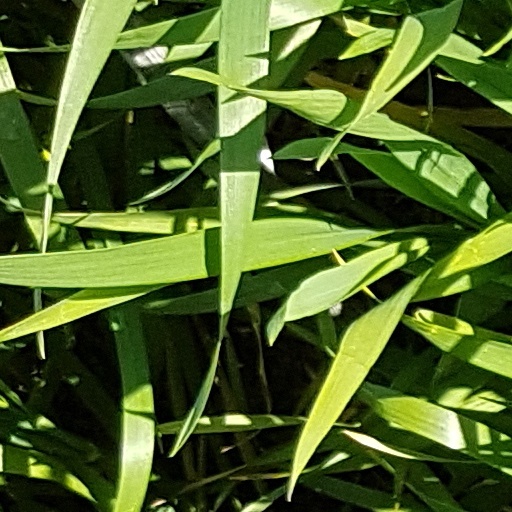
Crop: wheat